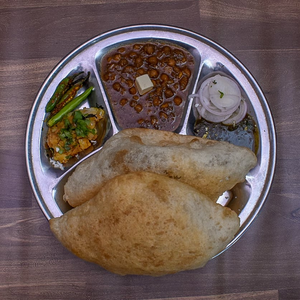
Dish: cholebhature